I Want to Be a Pilot

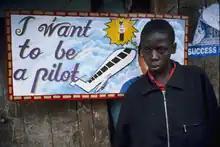
Movie poster

I Want to Be a Pilot is a 2006 award-winning Kenyan - Mexican short film docufiction written and directed by Diego Quemada-Diez. The movie has earned more than 50 international prizes, including the "Audience Award" at the Los Angeles Film Festival and has participated in over 200 film festivals such as Sundance, Locarno, Telluride, Edinburgh, Amiens, Los Angeles, São Paulo, Manhattan, Silverdocs, Bermuda, San Francisco.